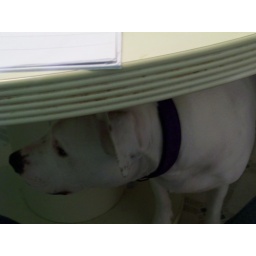
daisy under table